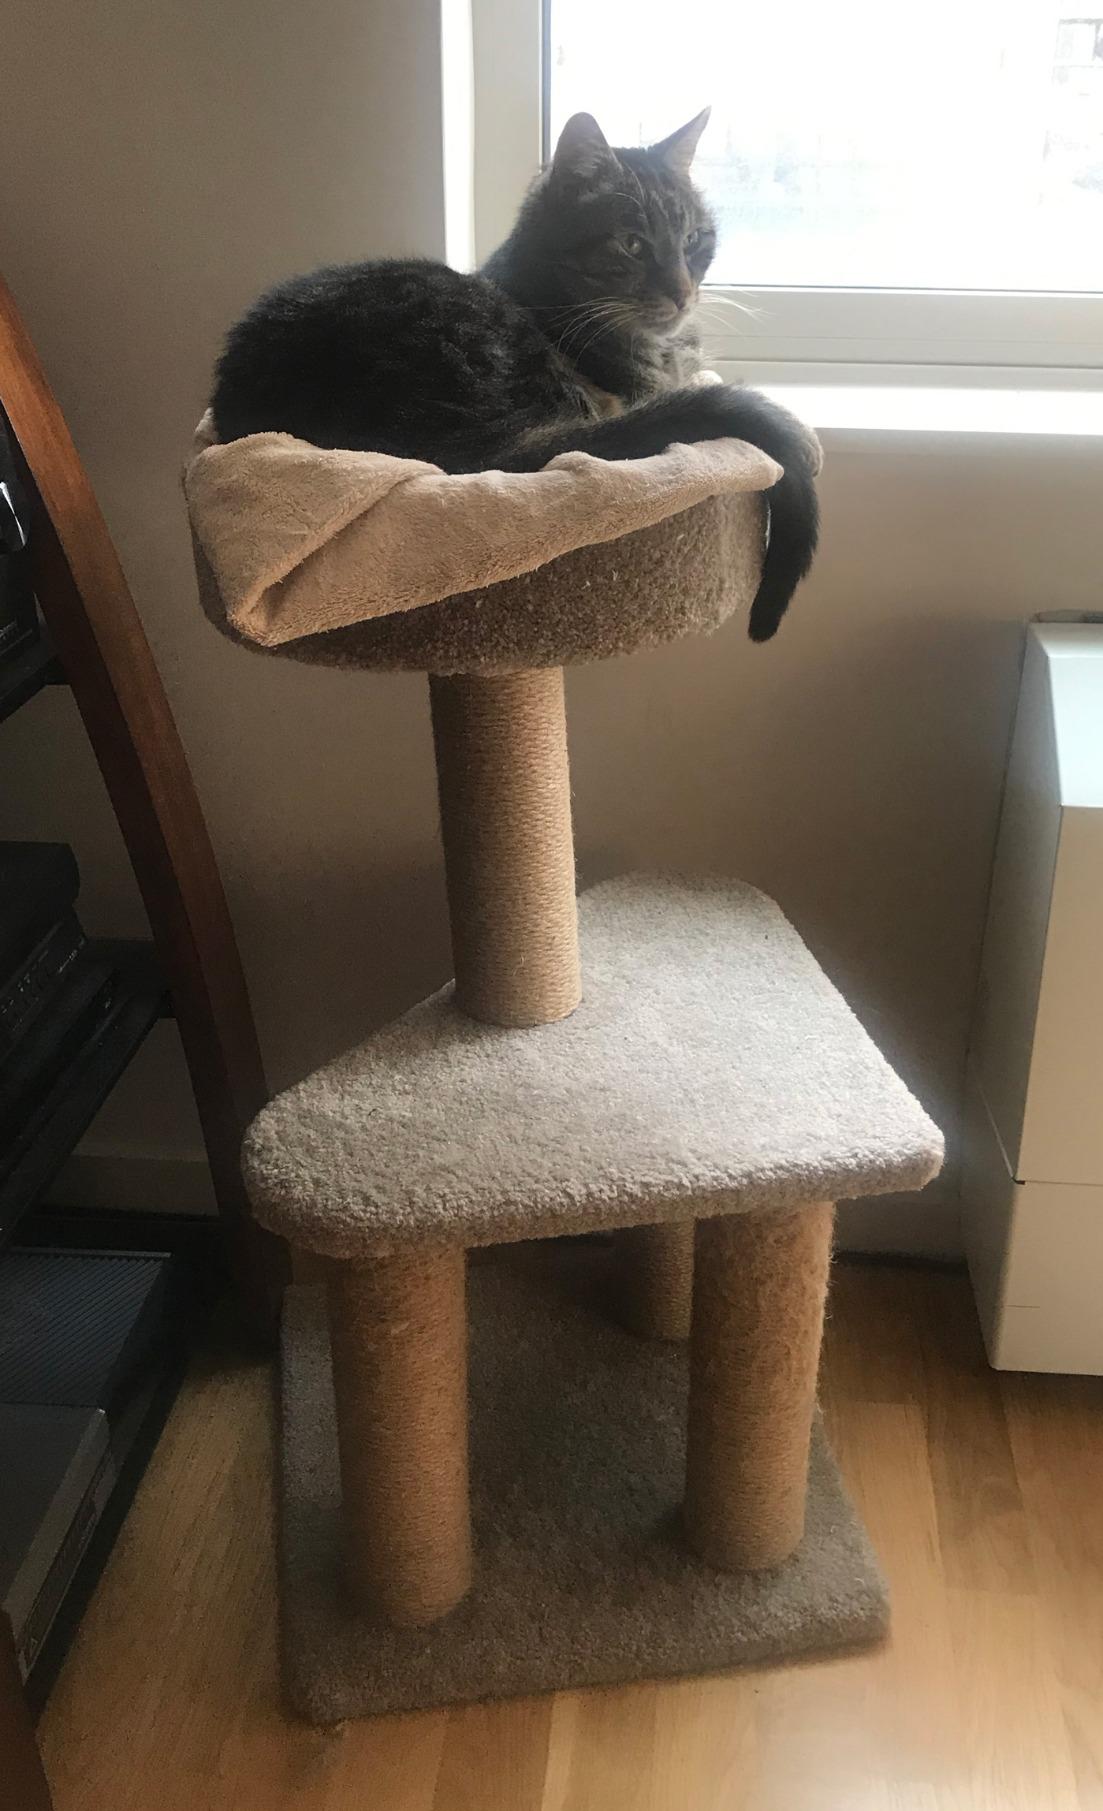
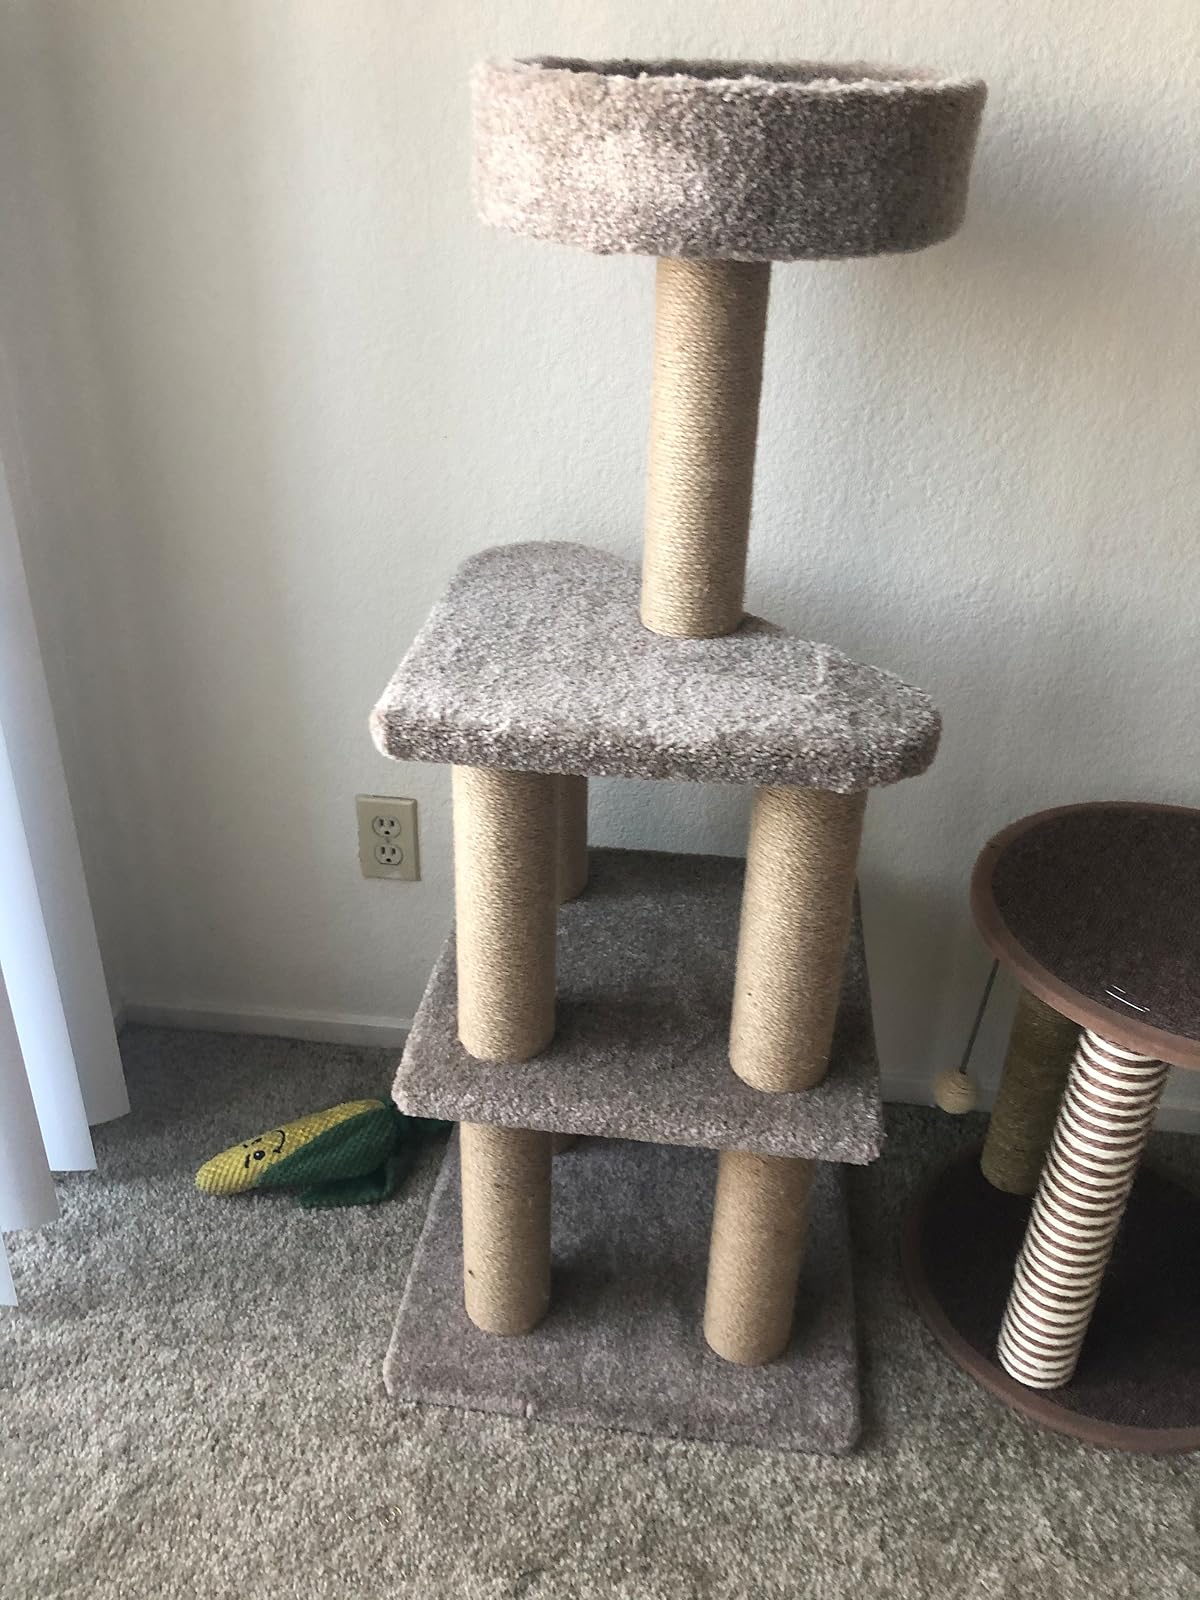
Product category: items_cat tree
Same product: no